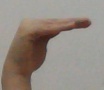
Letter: haa